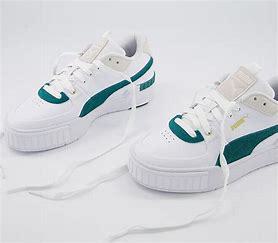
Brand: Puma
Model: Cali Sport